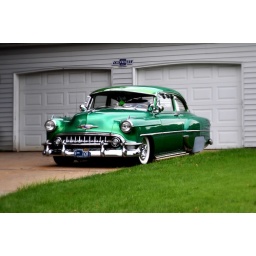
Mirror mystery solved! It's a passing mirror for looking around cars that block your view of the oncoming traffic!